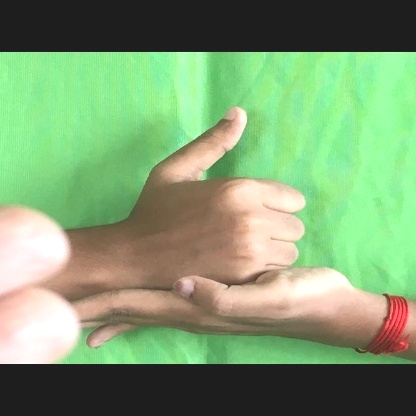
Mudra: Shivalinga